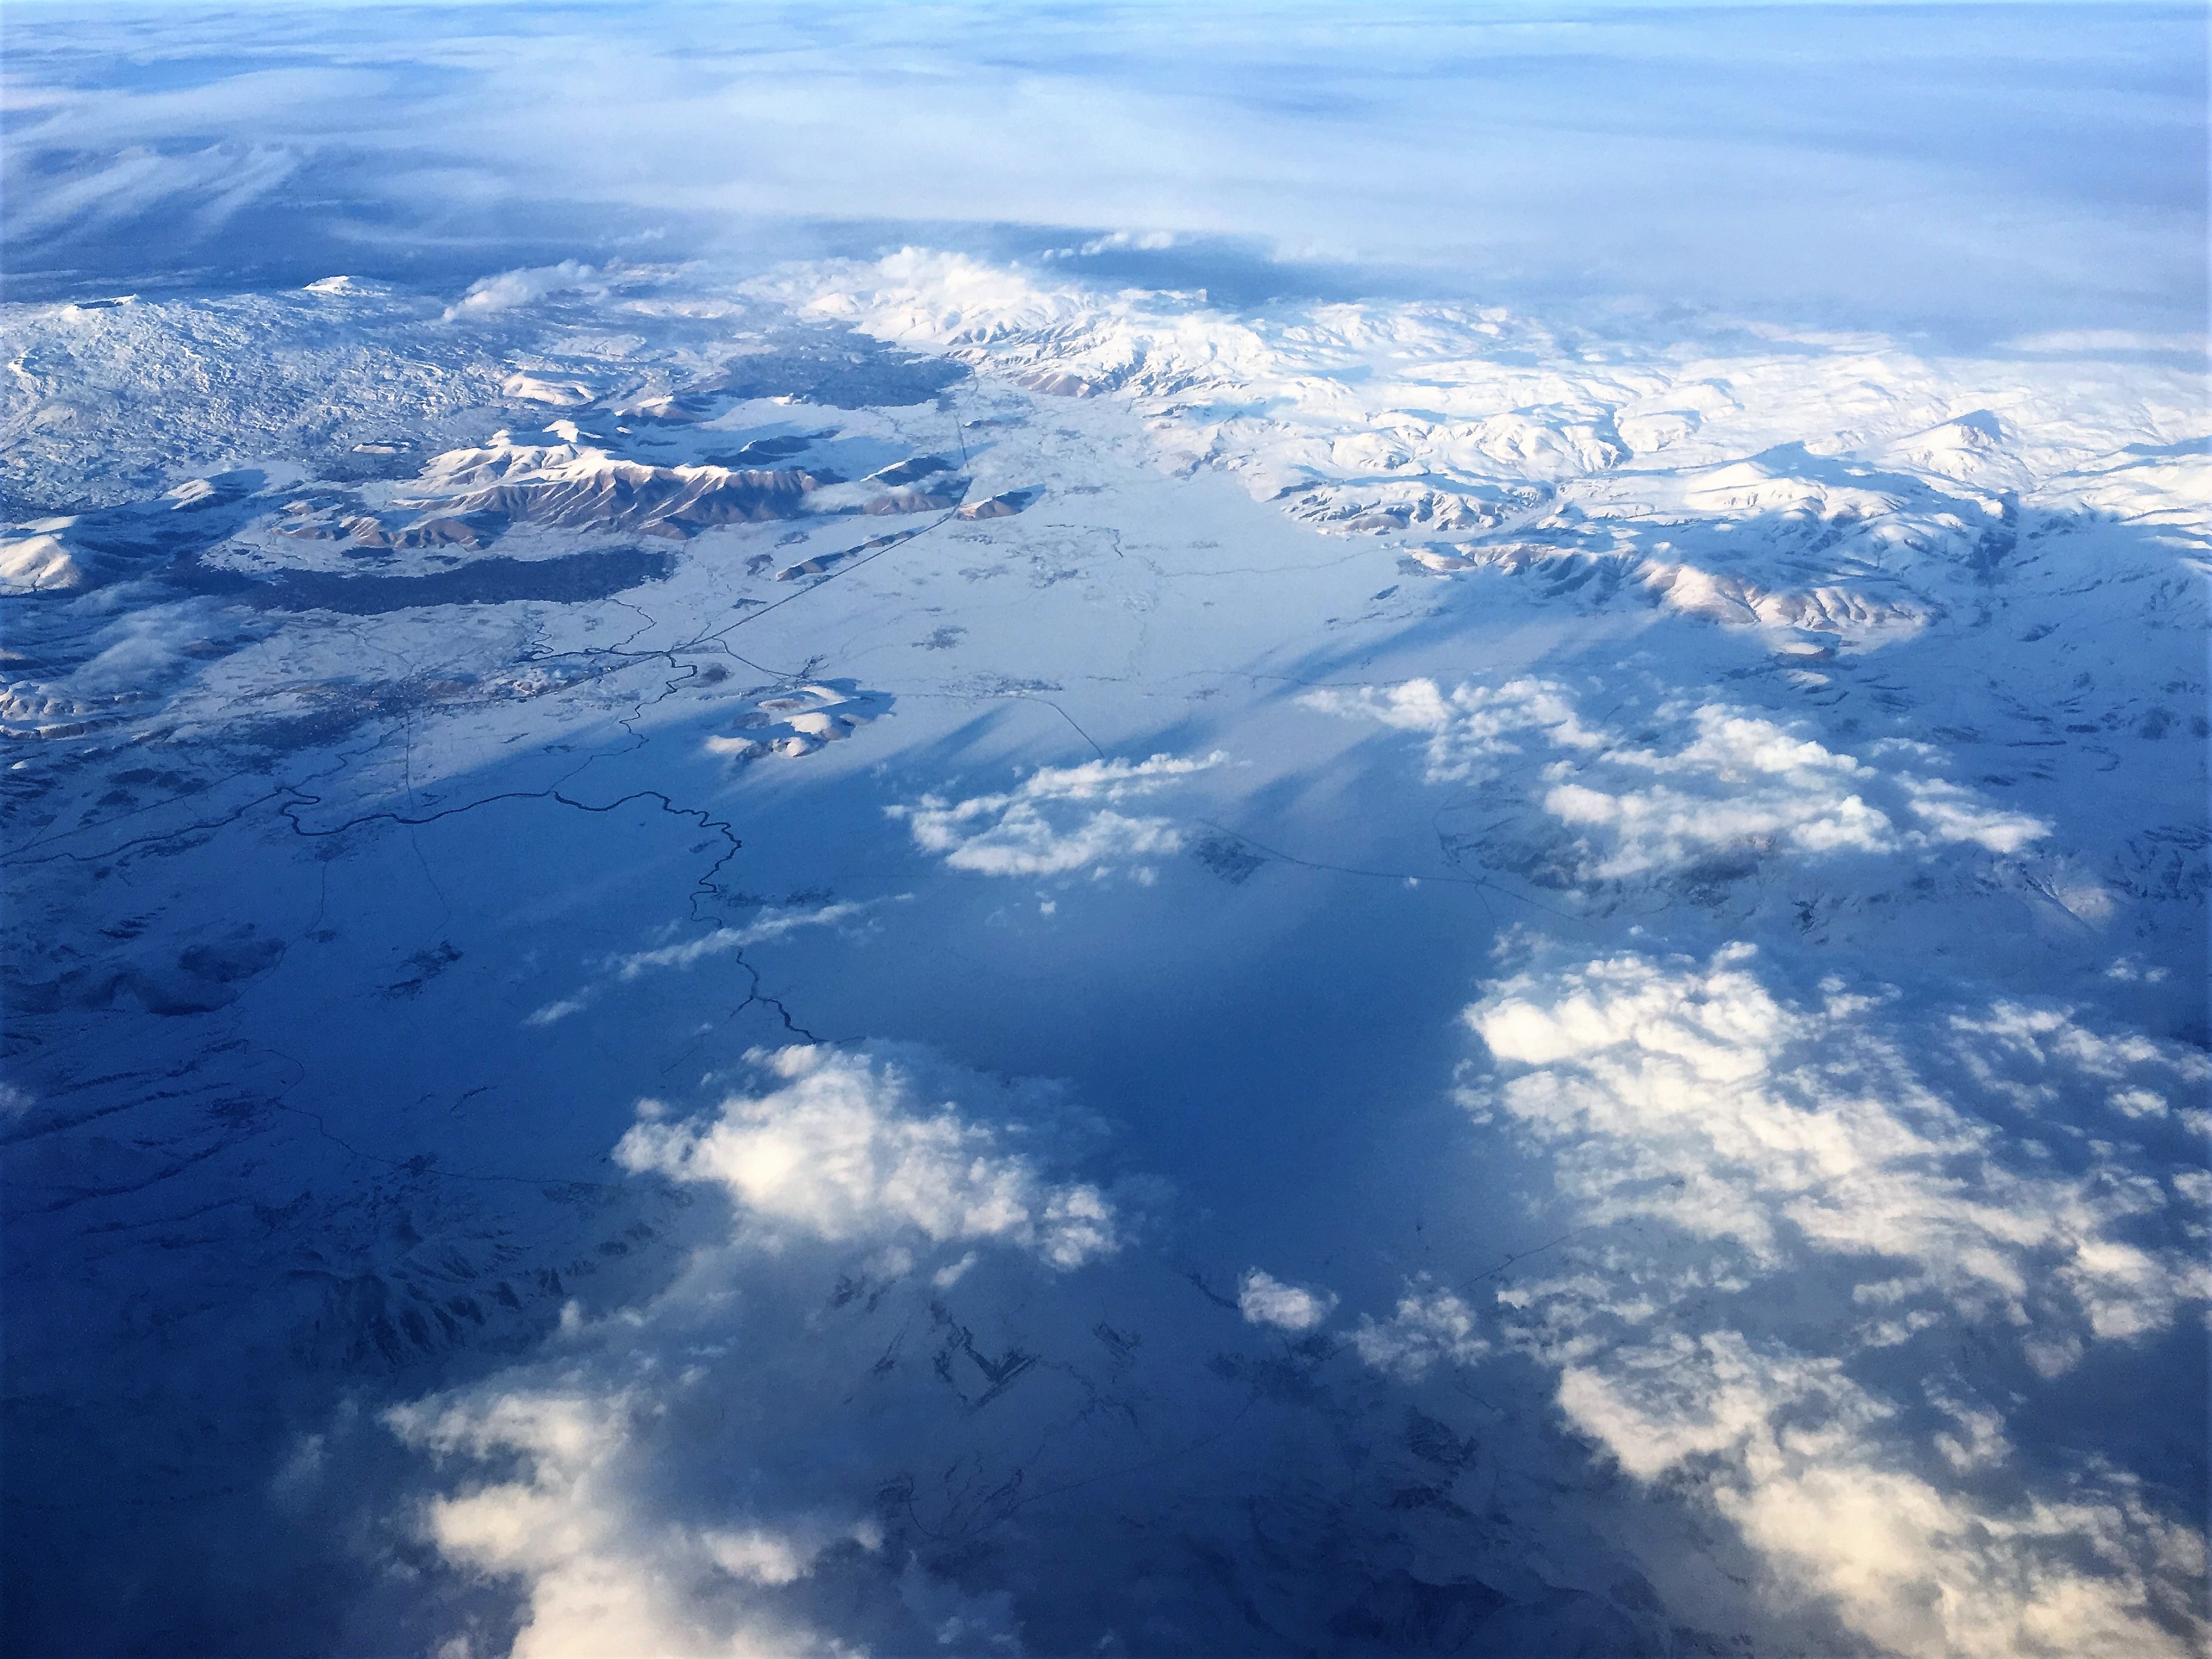
sky, cloud, atmosphere, daytime, water, blue, water resources, natural landscape, natural environment, earth, air travel, ocean, mountain, cumulus, meteorological phenomenon, bird's eye view, mountain range, sunlight, calm, aerial photography, sea, photography, geological phenomenon, arctic, space, landscape, world, horizon, reflection, wing